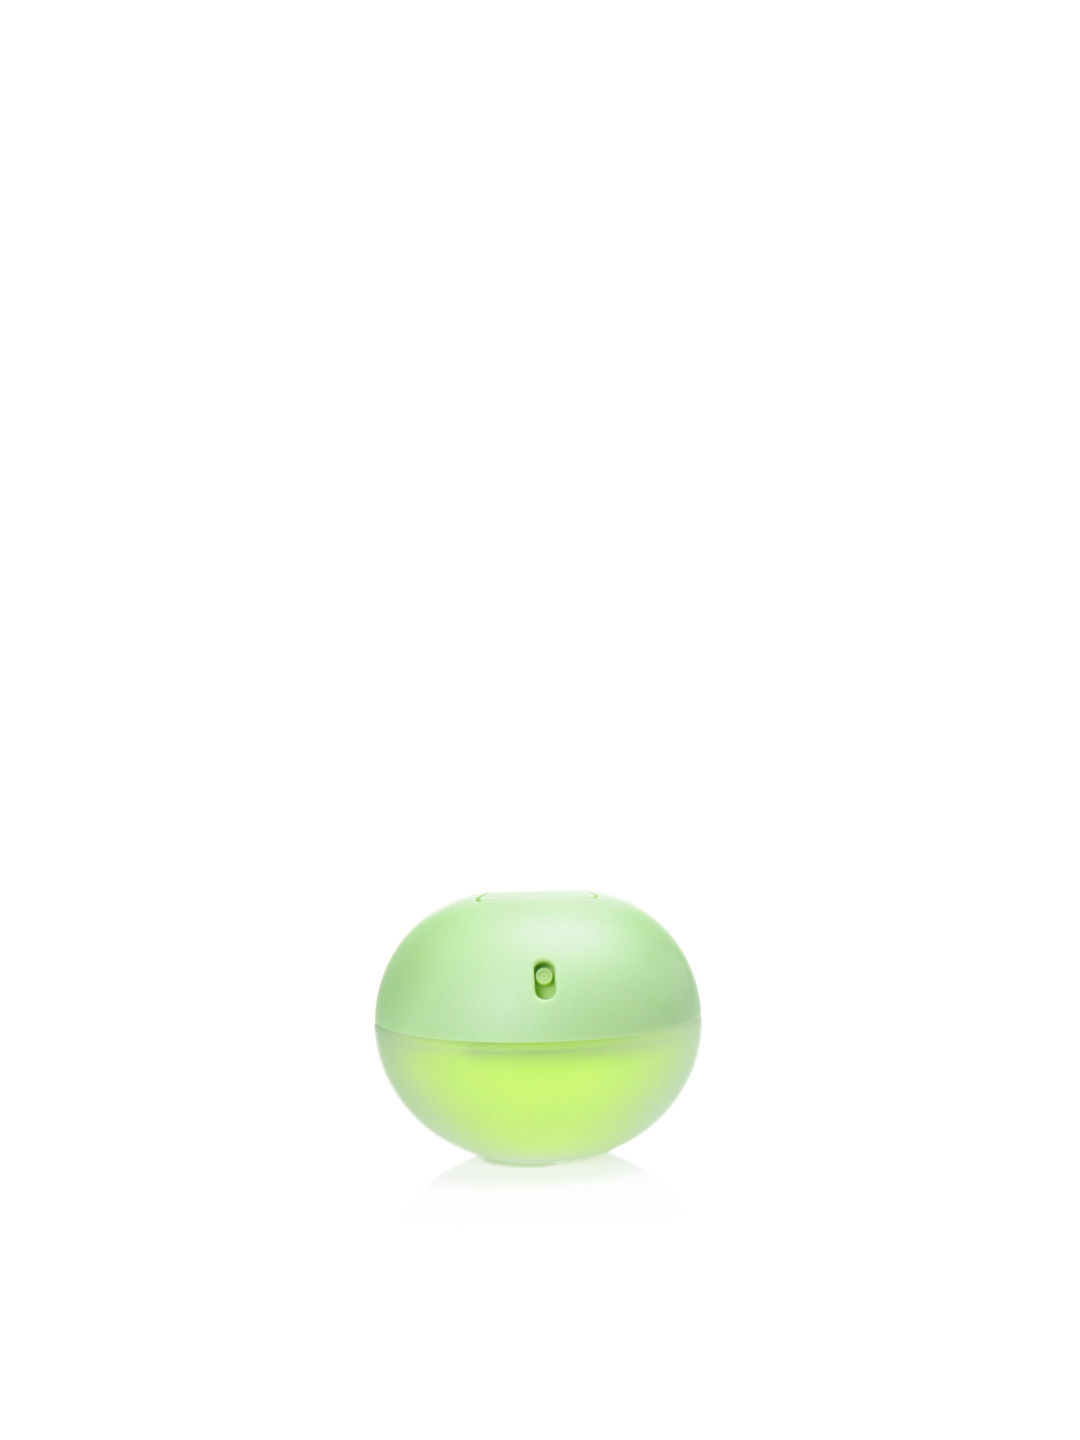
DKNY Women Sweet Delicious 50 ml Perfume
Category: Personal Care / Fragrance / Perfume and Body Mist
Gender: Women
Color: Green
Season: Spring 2017
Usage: Casual